Battle of Peyrestortes

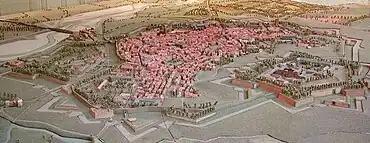
A scale model shows the fortress of Perpignan with the bridge pointing north. Le Vernet is just to the left across the bridge.

At 2:00 am on 17 September, José de Iturrigaray's Spanish artillery brought Perpignan under a heavy bombardment from the direction of Cabestany to the southeast. Ricardos deployed 6,000 troops to support the gunners on the south and west sides of the fortress. At 4:00 am that morning, d'Aoust fell upon de Courten's division at Vernet in four columns. Lemoine led the left column, Colonel Catherine-Dominique de Pérignon commanded the center column including some cavalry under Banel, and General of Brigade Antoine Soulérac directed the right column. An observation force that included Lieutenant Jean Lannes moved to the far left. One of the French columns managed to turn de Courten's flank. After a stubborn fight, the French captured all of de Courten's artillery.